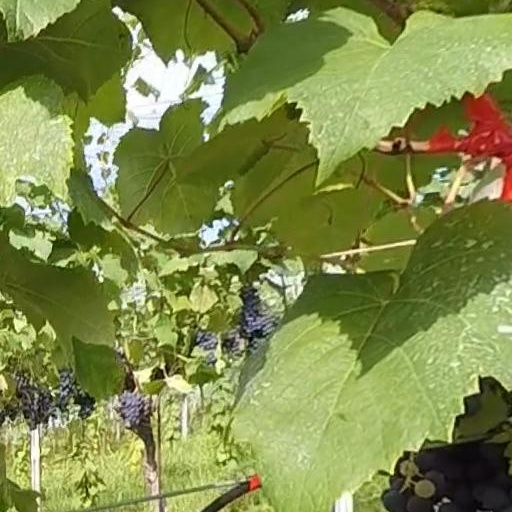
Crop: grape